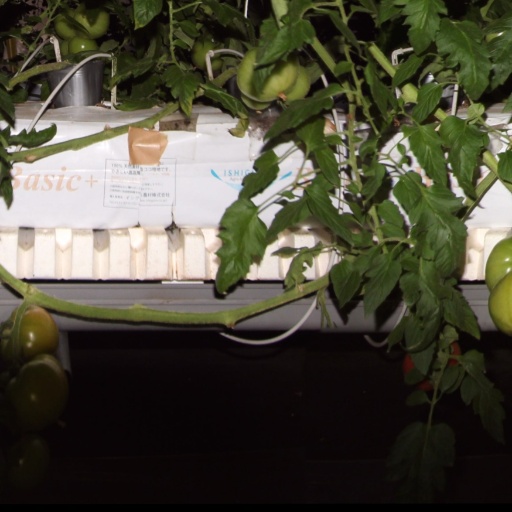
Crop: tomato